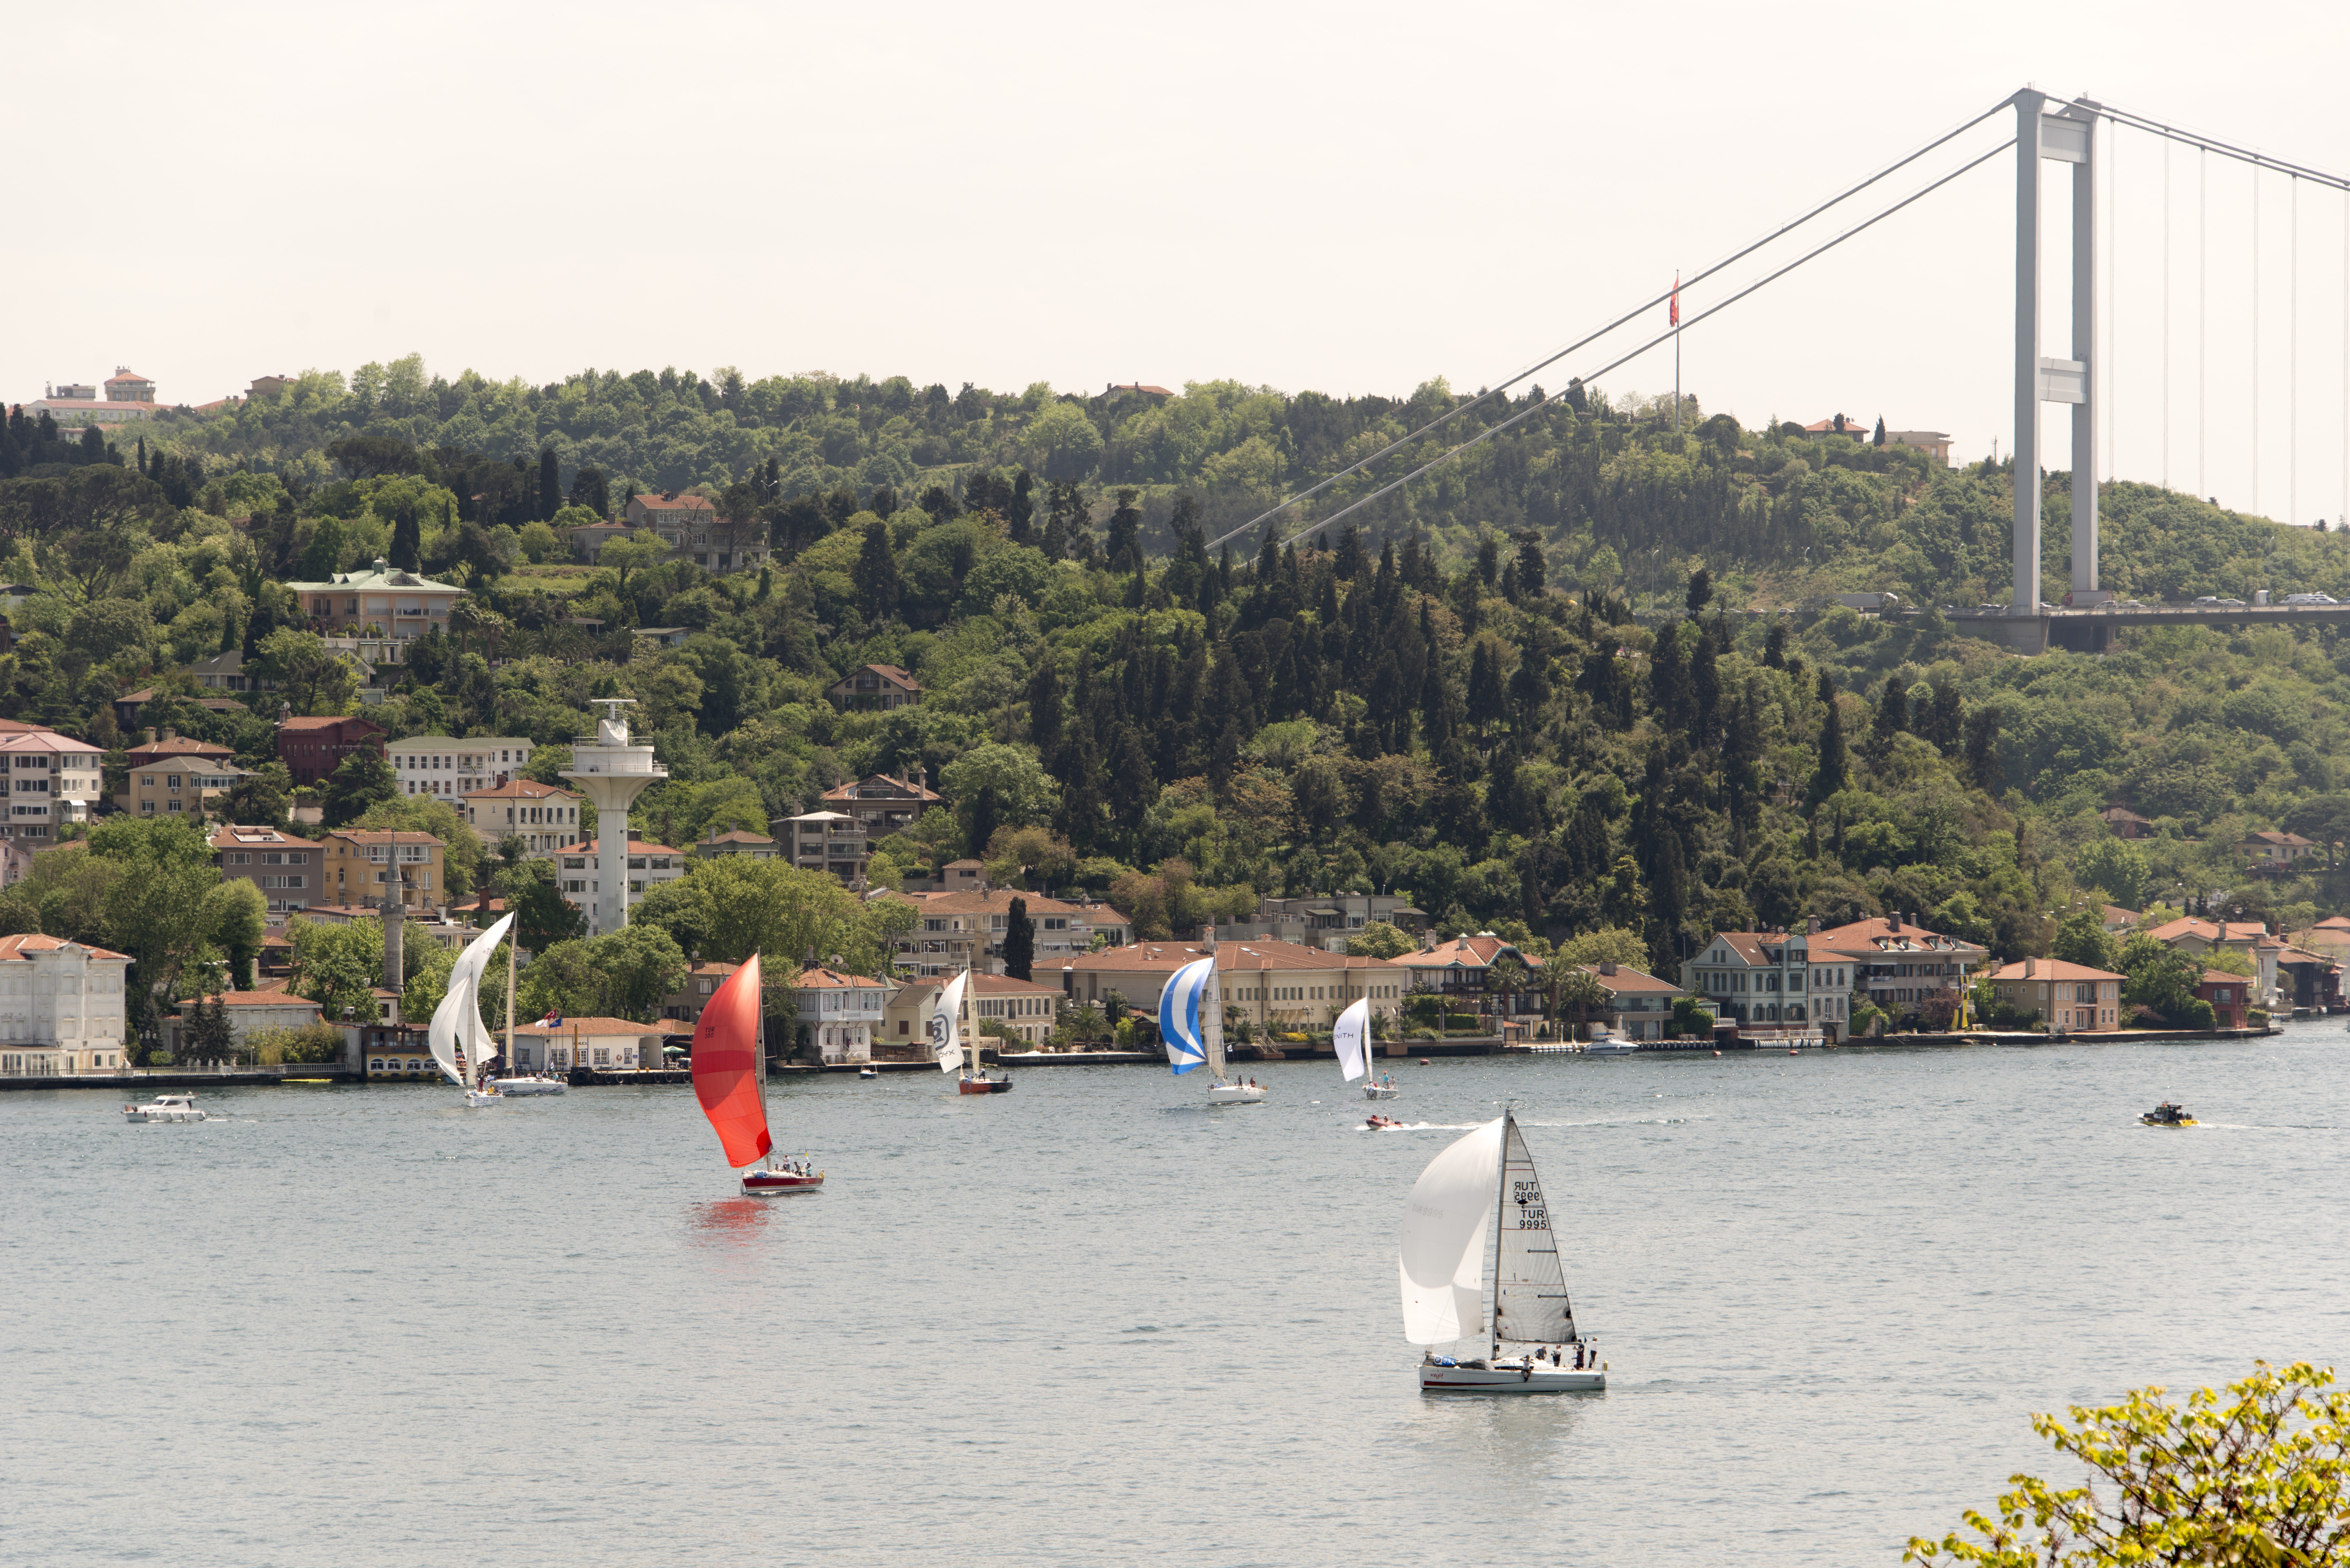
sea, boat, lake, river, ship, vacation, vehicle, sailing, yacht, bay, boating, istanbul, bosphorus